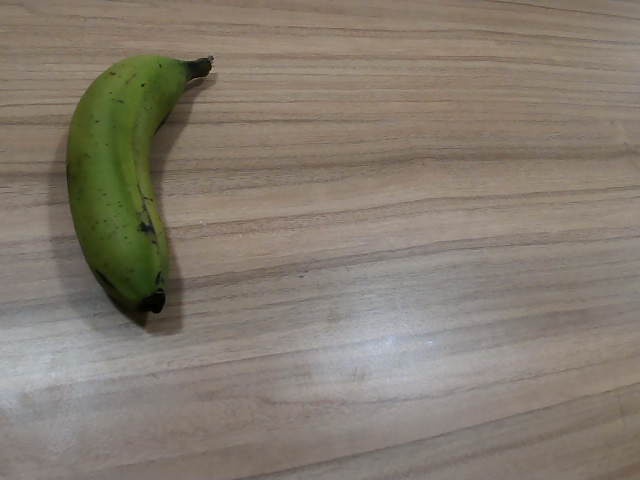
Label: Raw_Banana